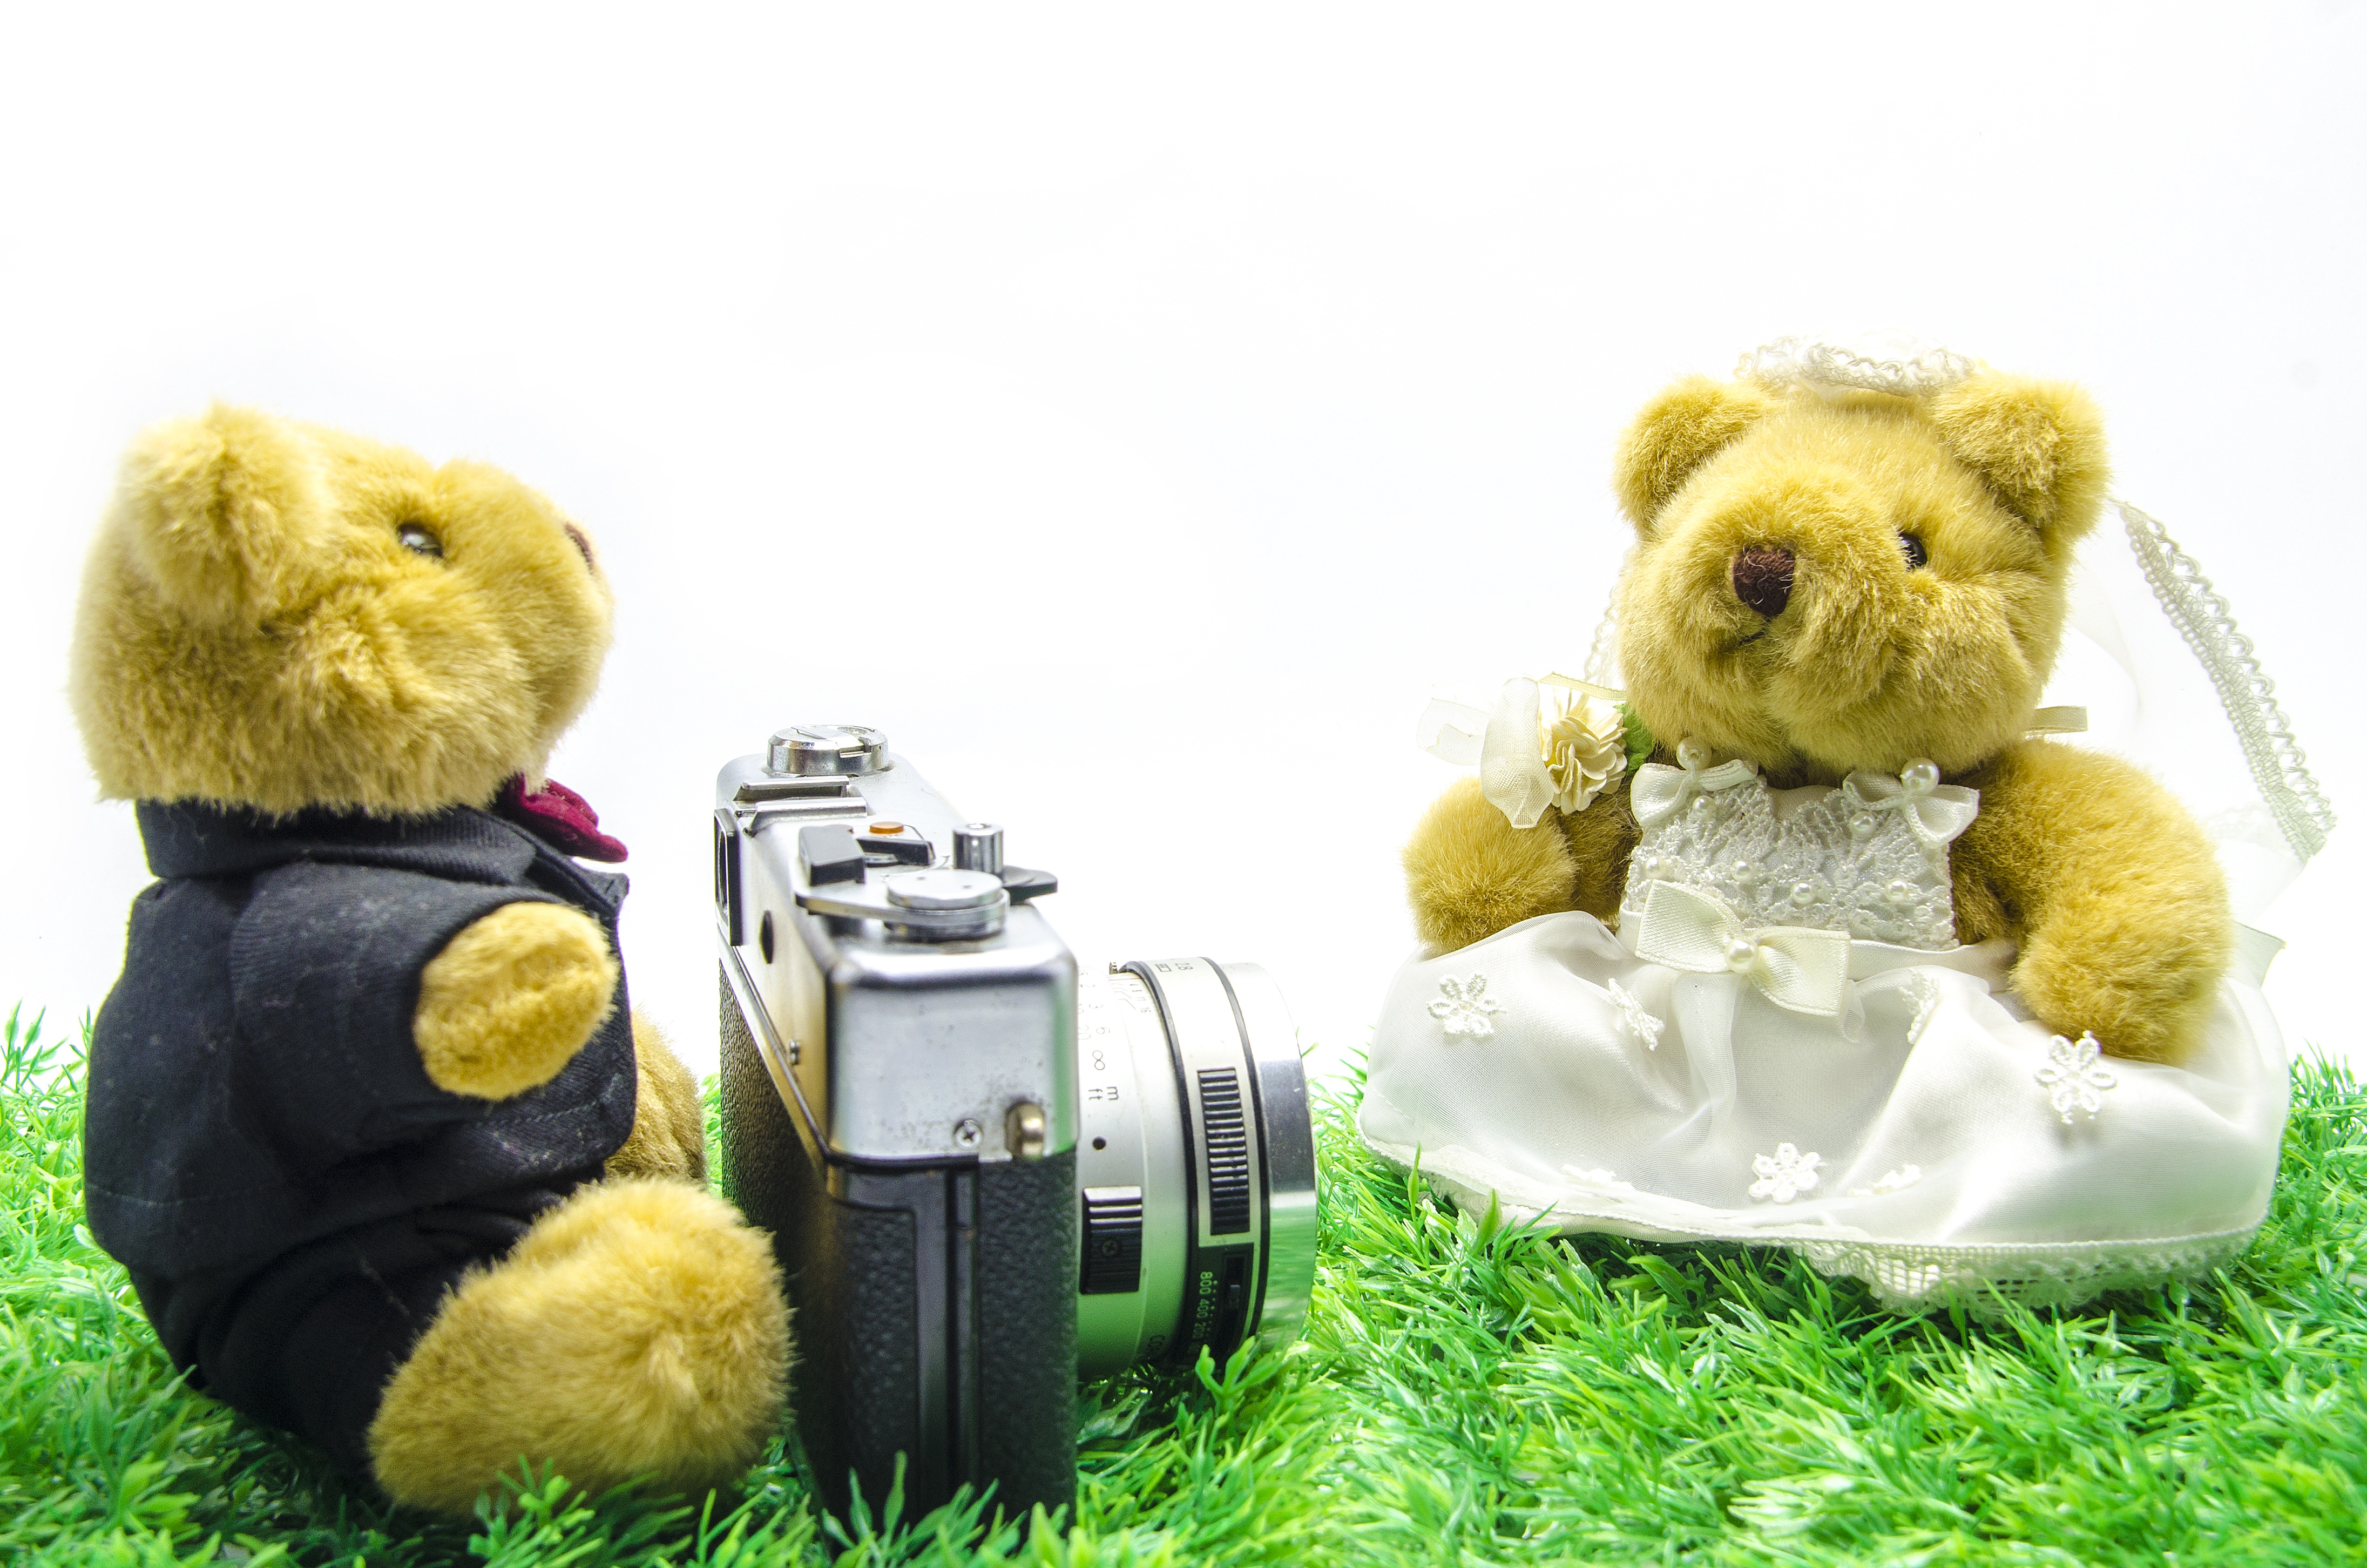
bear, film camera, wedding, toy, vintage camera, old camera, teddy bear, whiteboard, plush, valentine, white background, giant panda, stuffed toy, color space